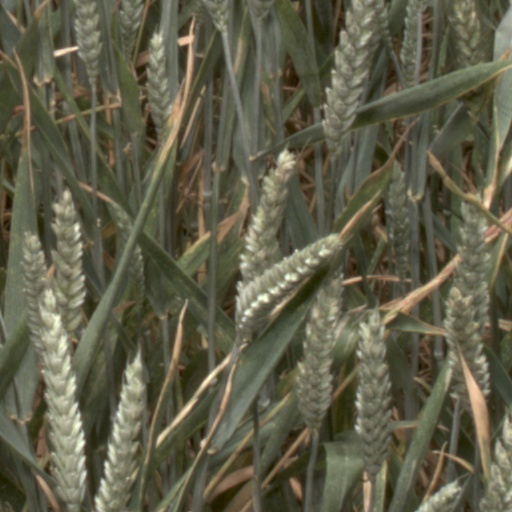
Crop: wheat